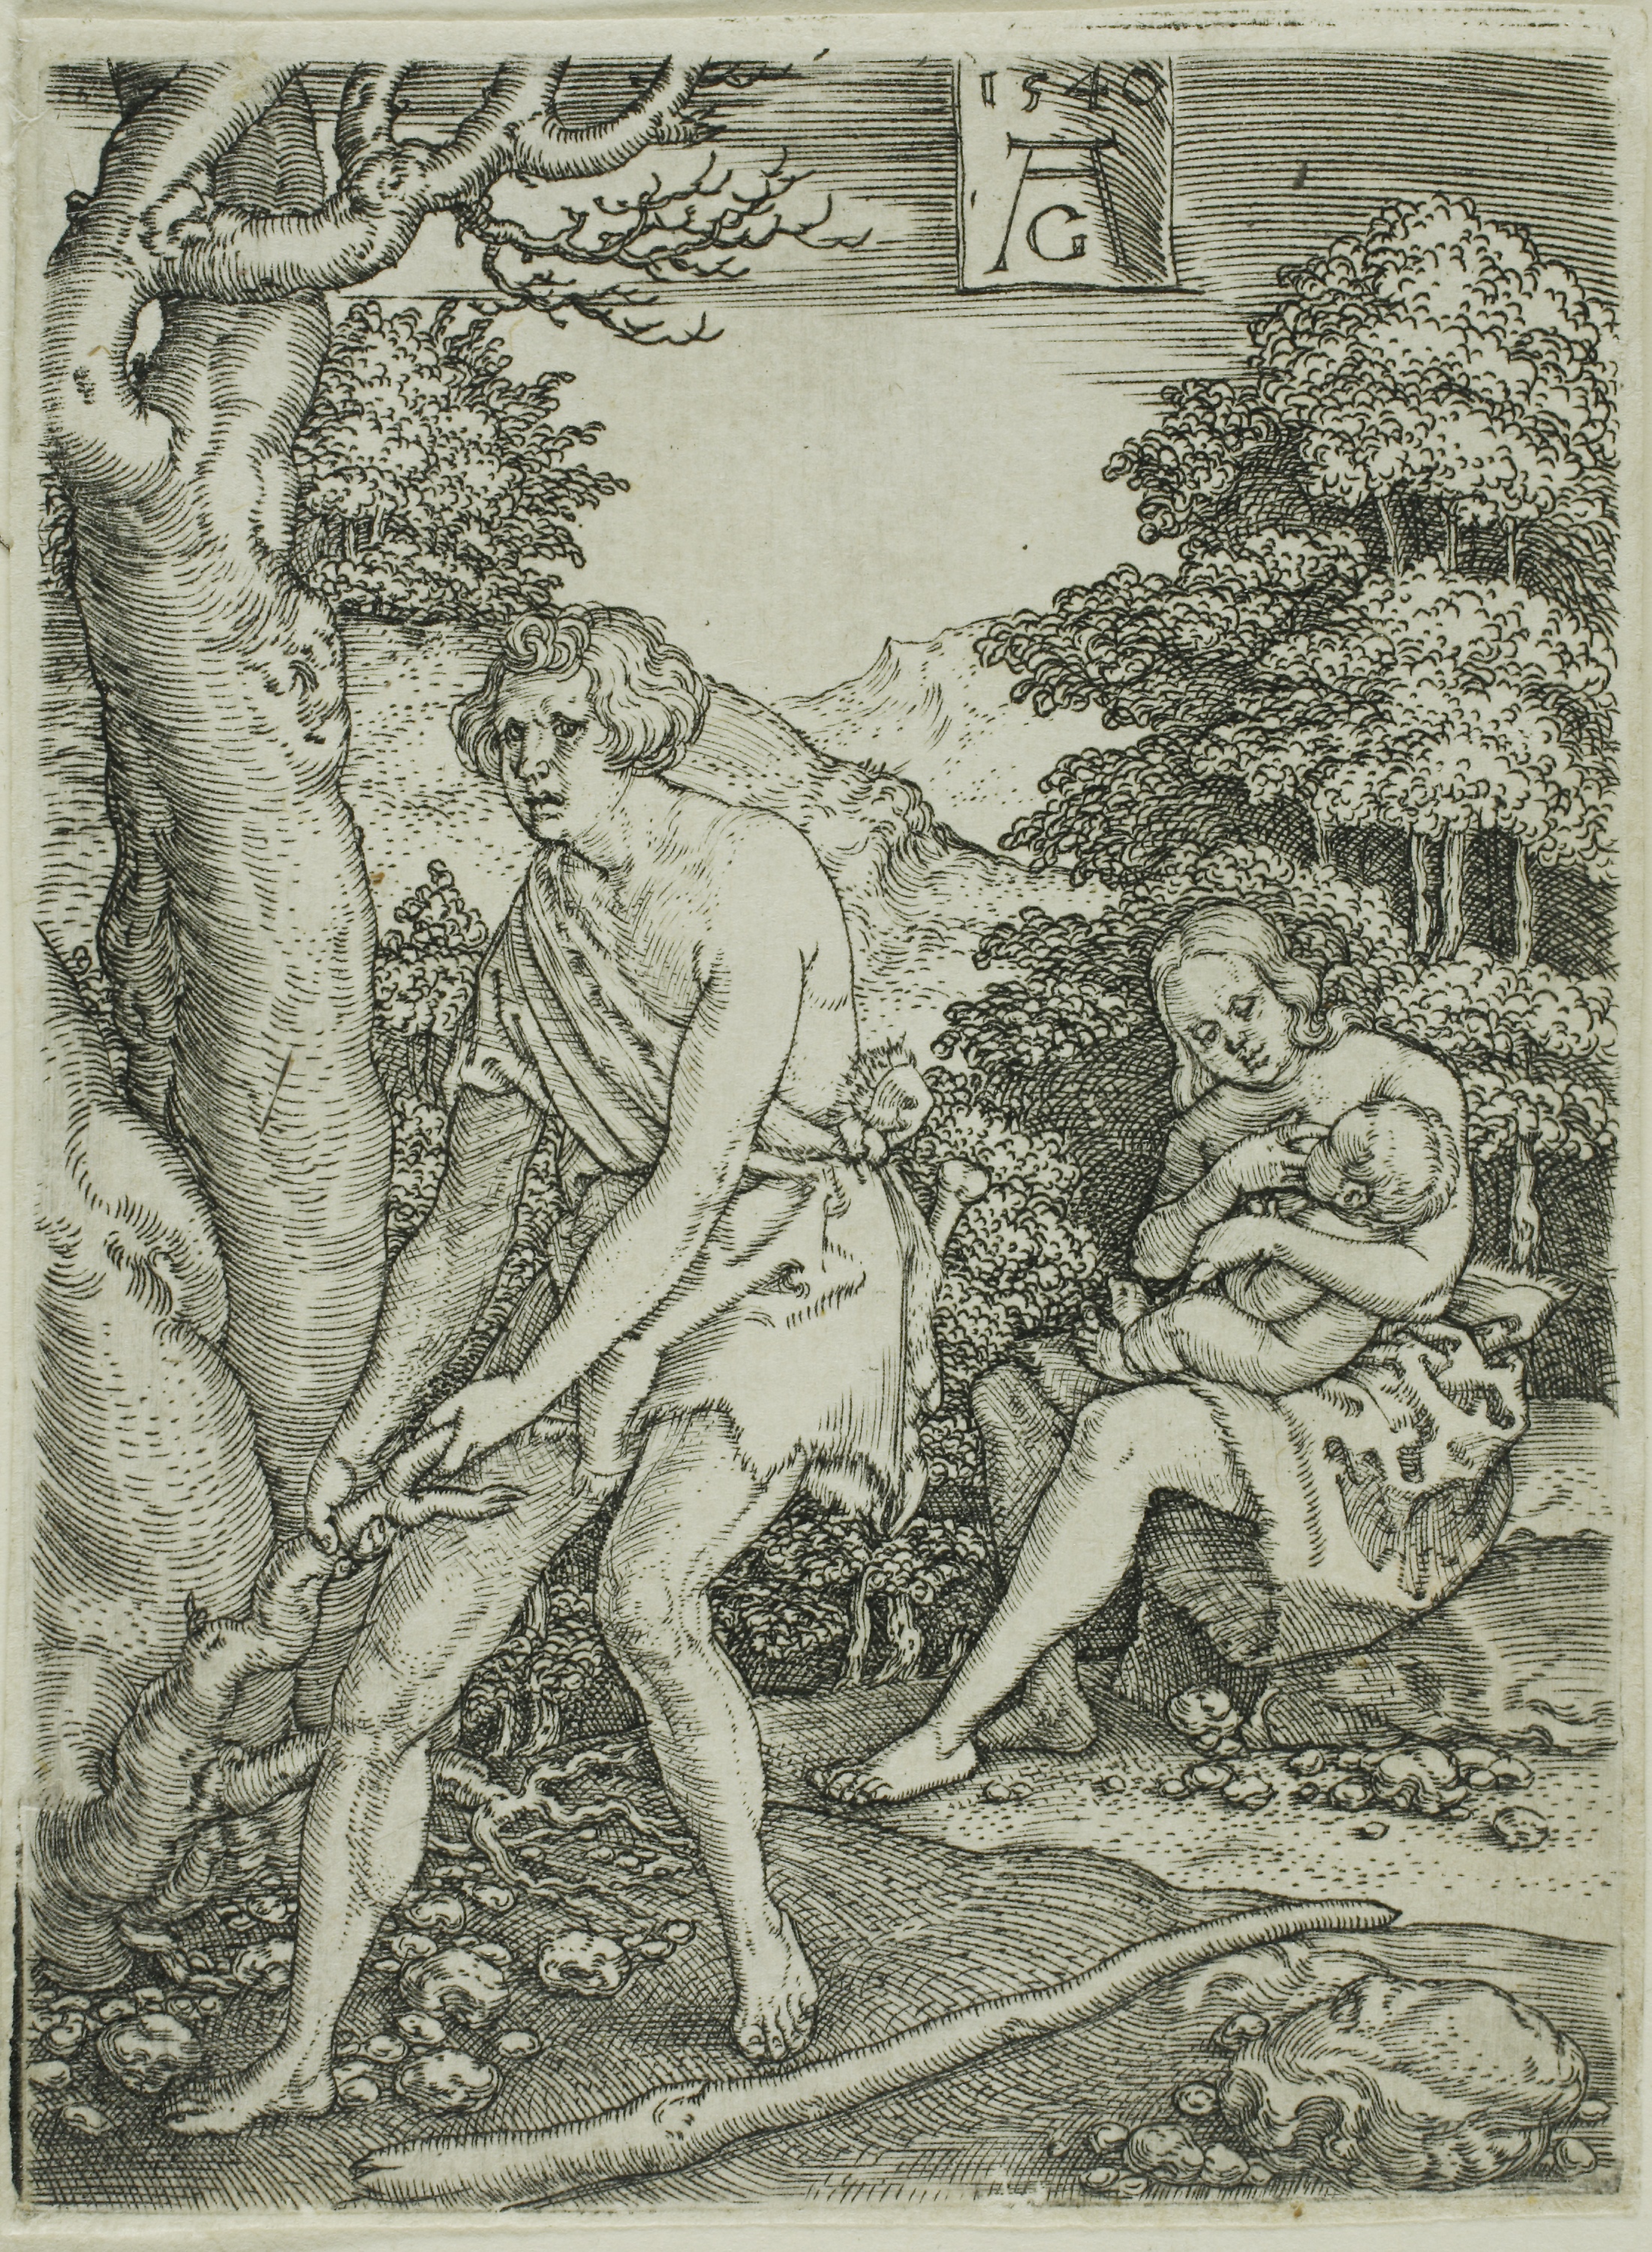
mammal, art, fauna, black and white, mythology, history, tree, figure drawing, fictional character, mythical creature, monochrome, visual arts, drawing, printmaking, illustration, artwork, fiction